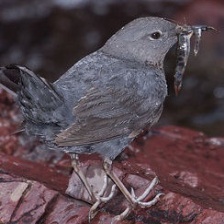
Species: AMERICAN DIPPER
Scientific name: CINCLUS MEXICANUS